Omar Ali Saifuddien III

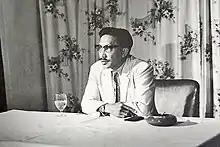
Omar Ali Saifuddien delivering a titah through Radio Brunei in 1962, from Istana Darul Hana

Upon his ascension to the throne, Omar Ali Saifuddien also became the head of the Islamic religion in the country. Sending locals to study overseas was one of his initiatives to raise the caliber and aptitude of the native student body. Three Malay fifth-graders were transferred to Singapore's Al-Juned Arabic School in 1950. As a result, the number went up every year. In 1963, one of the first local students to graduate from Al-Azhar University did so thanks to this scholarship. Three Bruneians graduated from Al-Azhar University under his reign.